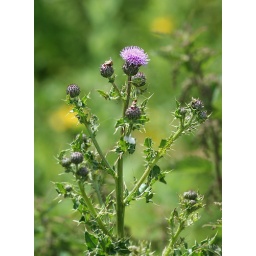
Attractive but 'ferociousy' taking over much of the waste ground opposite my house in Earlston, Scottish Borders.